Nanjing Jinling High School

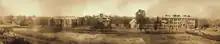
Panorama of University of Nanking Middle School from 1925 to 1926. The buildings from left to right are: west teaching building, dormitory, bell tower, chapel, and east teaching building.

American missionaries of Methodist Episcopal Church in China founded Fowler Biblical School in 1888 and established its high school branch in 1890. Fowler Biblical School was reorganized as Jinling University (University of Nanking) since 1910 and the high school branch had been therefore called University of Nanking Middle School (金陵大学附属中学) and Jinling High School for short.